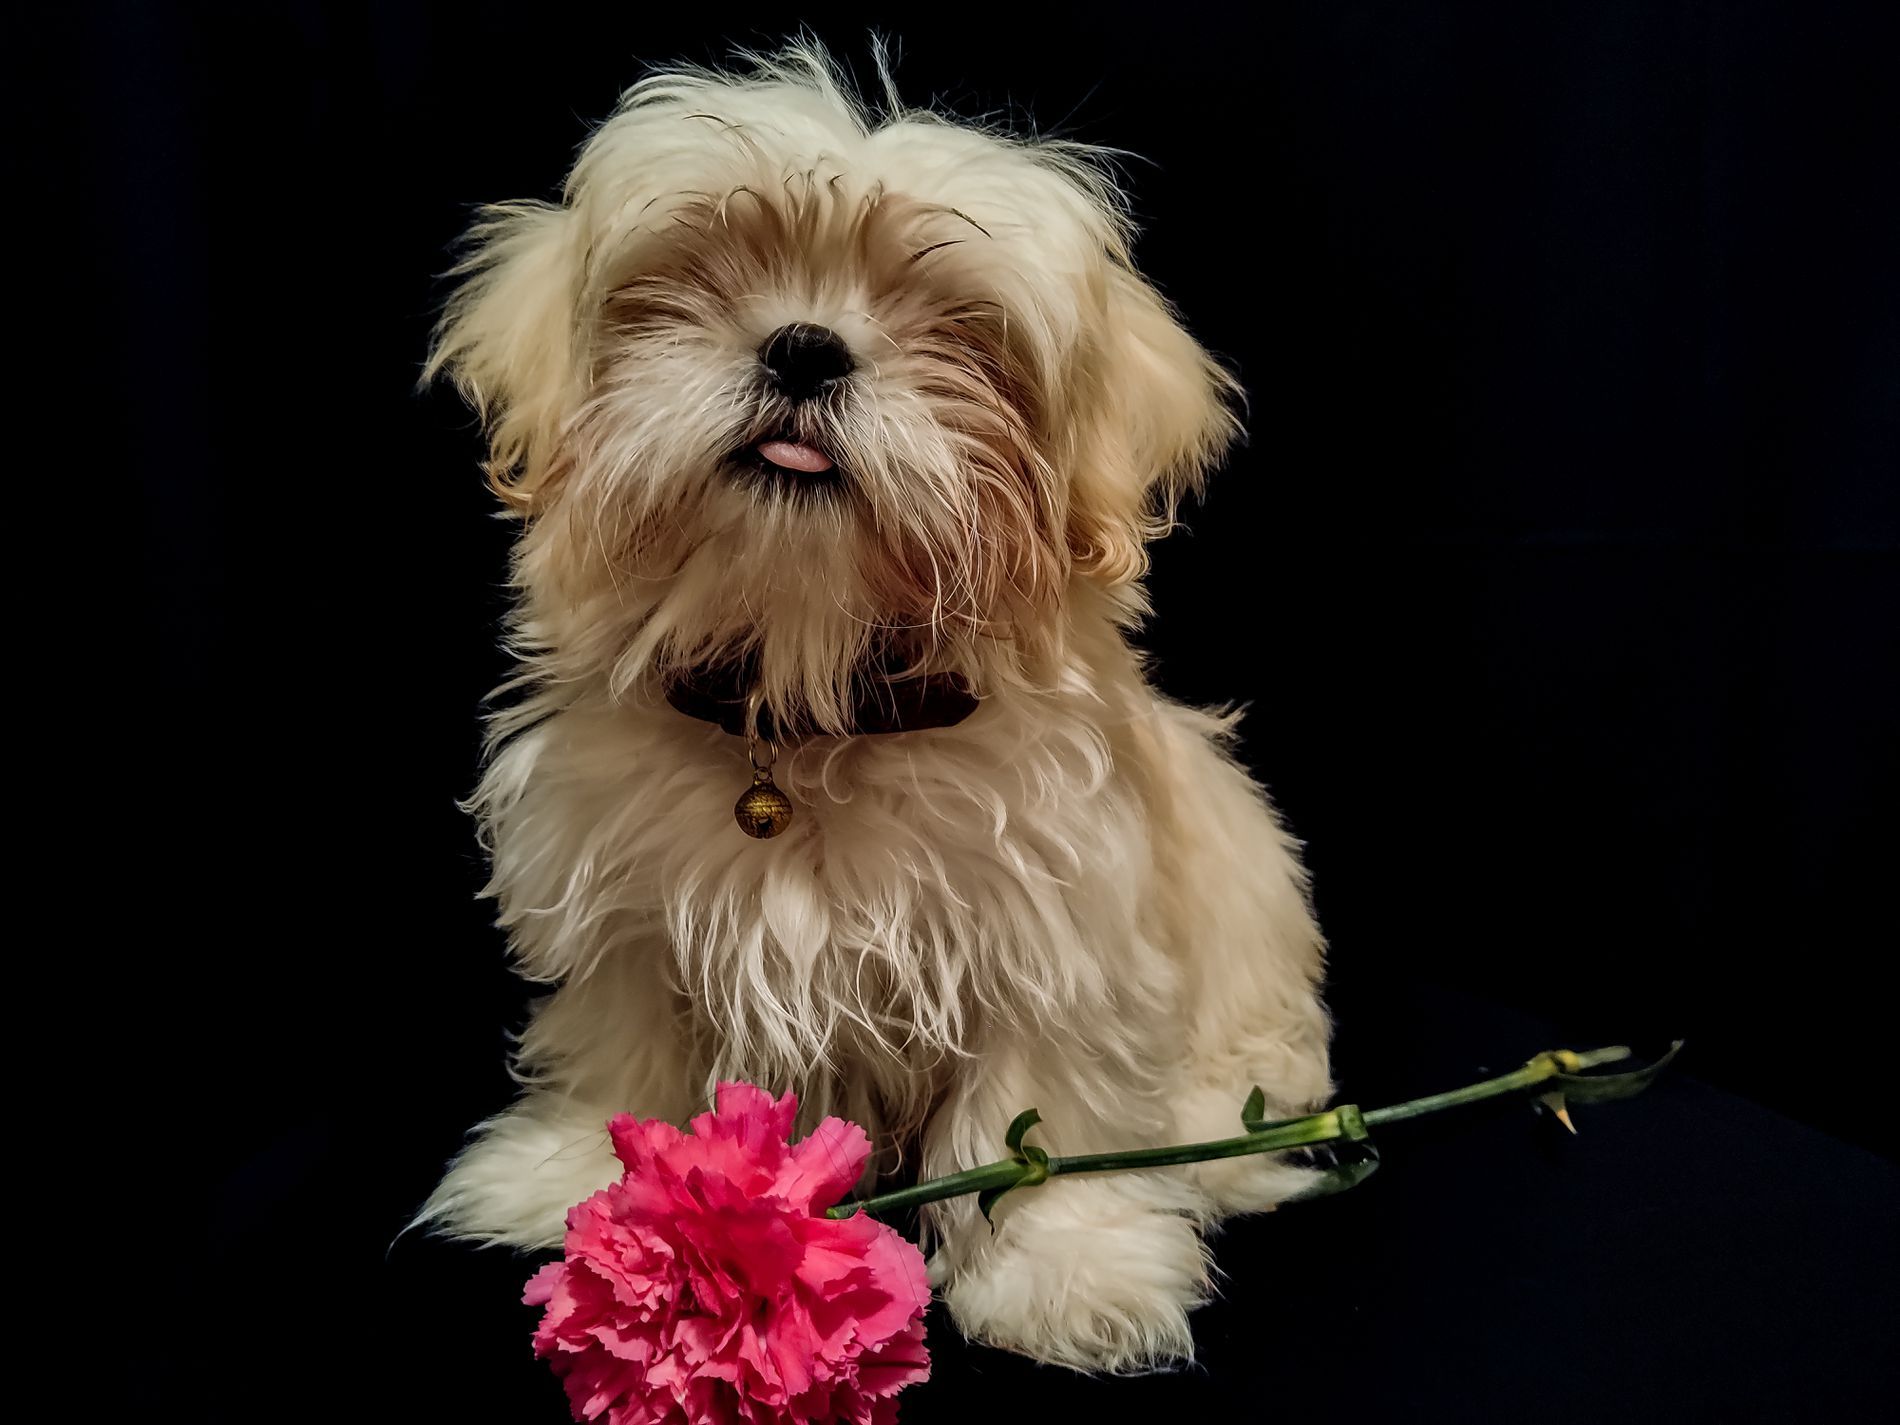
A fluffy dog.
The image shows a shot taken to a dog posing for the camera with a flower Infront of him. The background is totally black making the dog the main focus of the image.
The image shows a close up shot of a dog that has too much fur posing for the camera. Infront of the dog a pink flower that is making a good harmony with the beige color of the dog. The black background, the good lighting and the flower suggests that its a studio shot. This small fluffy dog makes the image evoke joy.
Labels: Flower, Flower Arrangement, Plant, Animal, Canine, Dog, Mammal, Pet, Puppy, Geranium, Petal, Carnation, Flower Bouquet, Ikebana, Terrier, Blade, Dagger, Knife, Weapon, White Dog, Rose, background
Camera: T-Mobile REVVL 5G
Aperture: F1.8
Exposure: 1/20 sec
ISO: 1071
Focal length: 4.7 mm